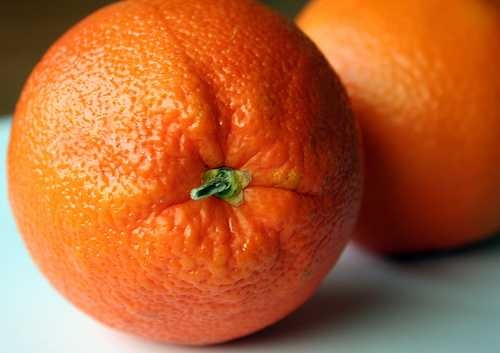
Label: Orange